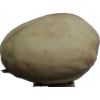
Label: pistachio